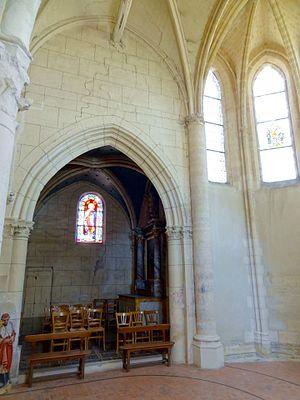
Intérieur de l'église - voir titre.
L'église Notre-Dame-de-l'Assomption est une église catholique paroissiale située à Évecquemont, dans les Yvelines, en France. C'est un édifice de dimensions généreuses, mais d'une architecture peu soignée, exceptés le porche Renaissance bâti vers 1565 sous l'architecte Nicolas Le Mercier ; le bas-côté nord Renaissance de la même époque, mais défiguré par une campagne de réparation en 1738 ; et le chœur de style gothique rayonnant de la seconde moitié du XIIIᵉ siècle. Il se compose d'une travée droite flanquée de deux chapelles, et d'une abside à cinq pans. Cette partie de l'église est la mieux conservée, et d'une valeur artistique certaine. L'église Notre-Dame a été inscrite au titre des monuments historiques par arrêté du 19 juillet 1926. Elle est aujourd'hui affilié à la paroisse de Meulan, et les messes dominicales y sont célébrées un dimanche sur cinq à 9 h.